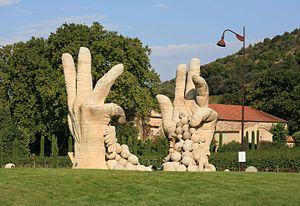
Sculpture mains du vigneron à Beames-de-Venise, Vaucluse, France
Cet article recense les œuvres d'art dans l'espace public de Vaucluse, en France.
Le muscat de Beaumes-de-Venise est un vin français d'appellation d'origine contrôlée produit sur les communes de Beaumes-de-Venise et d'Aubignan, dans le Vaucluse. C'est l'une des deux appellations fournissant du vin doux naturel du vignoble de la vallée du Rhône, avec le rasteau.